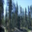
Label: forest